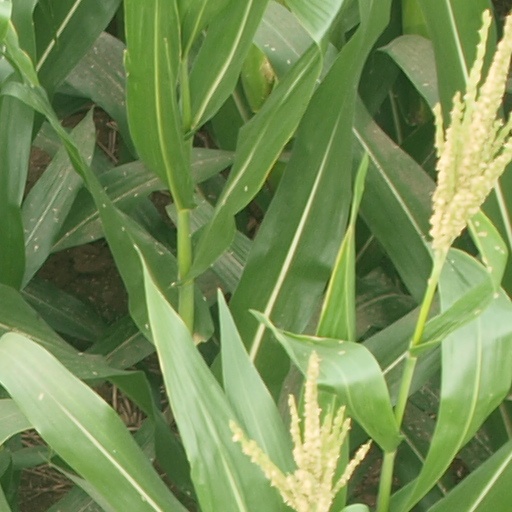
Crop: maize; corn